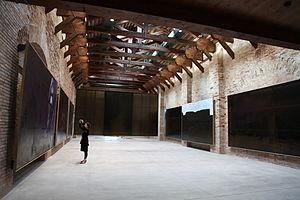
La Punta della Dogana est un musée d'art situé dans les anciennes douanes de Venise. Elle jouxte la Basilique Santa Maria della Salute de Venise. La « pointe » désigne également la zone triangulaire de Venise, où le Grand Canal rejoint le canal de la Giudecca, à l'extrémité du quartier de Dorsoduro.